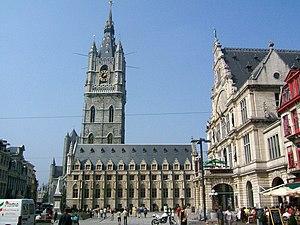
Cette page regroupe l'ensemble des monuments classés de la ville de Gand.